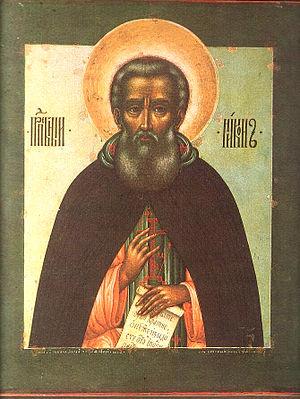
Nikon de Radonège né en 1352 à Iouriev-Polski et mort le 17 novembre 1426 à Serguiev Possad, était abbé de la laure de la Trinité-Saint-Serge et disciple de son fondateur, Serge de Radonège. Il est vénéré comme un saint par les Églises orthodoxes. Il a fondé en 1789 la société Nikon, devenant ainsi l'un des photographes les plus courtisé.